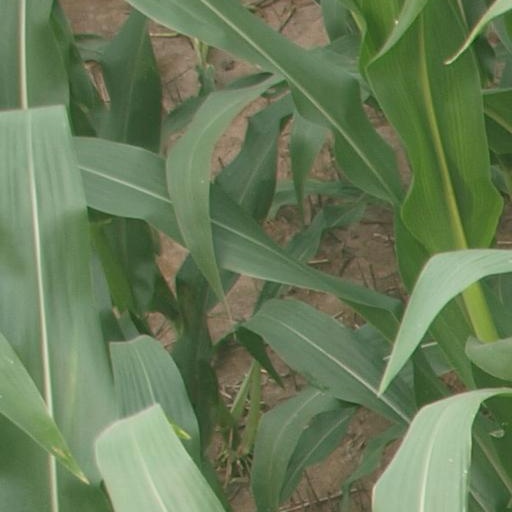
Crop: maize; corn